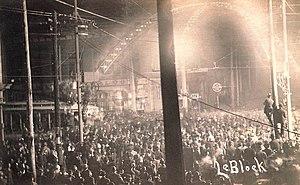
Le racisme et la discrimination ethnique aux États-Unis sont un phénomène majeur depuis l'époque coloniale et l'époque de l'esclavage. Le racisme légalement accepté accorde aux Américains Blancs des droits et privilèges refusés aux Amérindiens, Afro-Américains, Asio-Américains et aux Latino-Américains. Les Euro-Américains sont privilégiés par la loi en matière d'éducation, d'immigration, de droit de vote, de citoyenneté, d'acquisition de terres et de procédure pénale sur une période allant du XVIIᵉ siècle aux années 1960. À cette époque, de nombreux groupes non protestants immigrants d'Europe – particulièrement les juifs, les Irlandais, les Polonais et les Italiens – sont victimes d'exclusion xénophobe et d'autres formes de discrimination fondées sur l'ethnicité dans la société américaine.